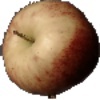
Label: red_apple